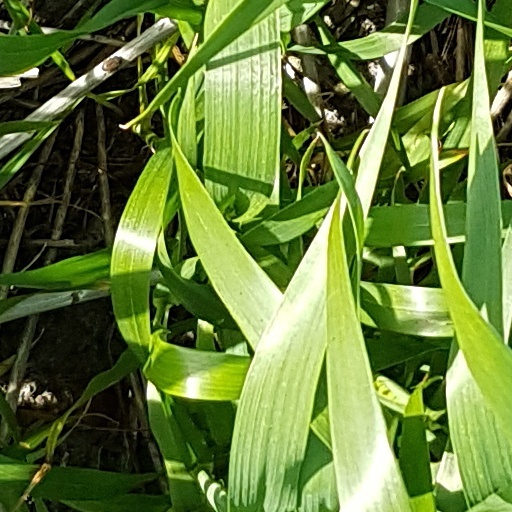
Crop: wheat